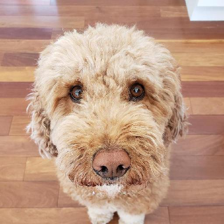
Label: animals